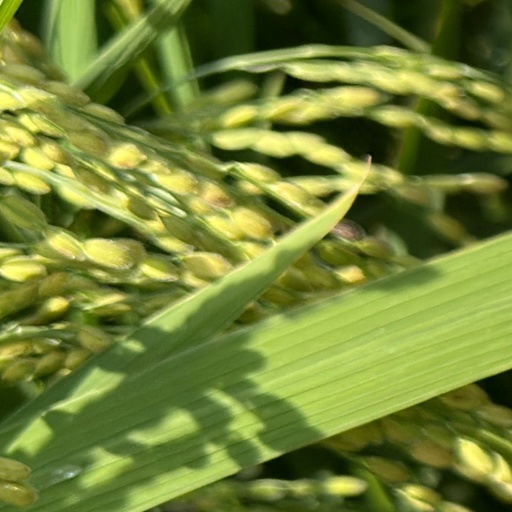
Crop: rice